Xining railway station

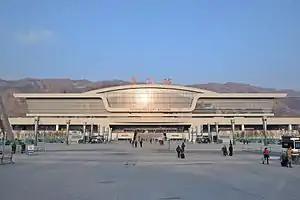
Xining railway station

Xining railway station is the main railway station serving the city of Xining in Qinghai, China. It is the first station on the Qinghai–Tibet Railway which connects the city with Lhasa in Tibet.